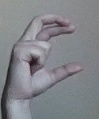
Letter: thal